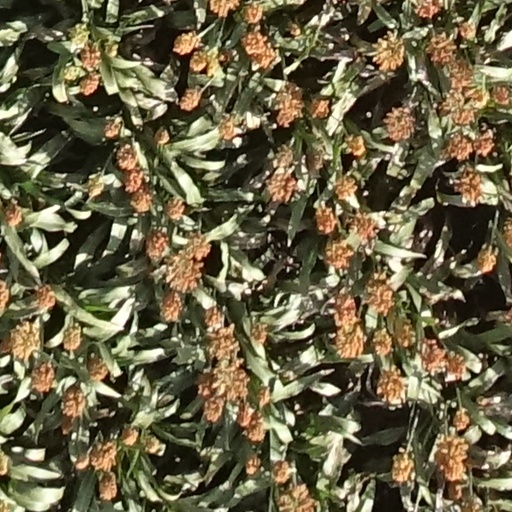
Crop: sorghum